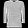
Label: Pullover